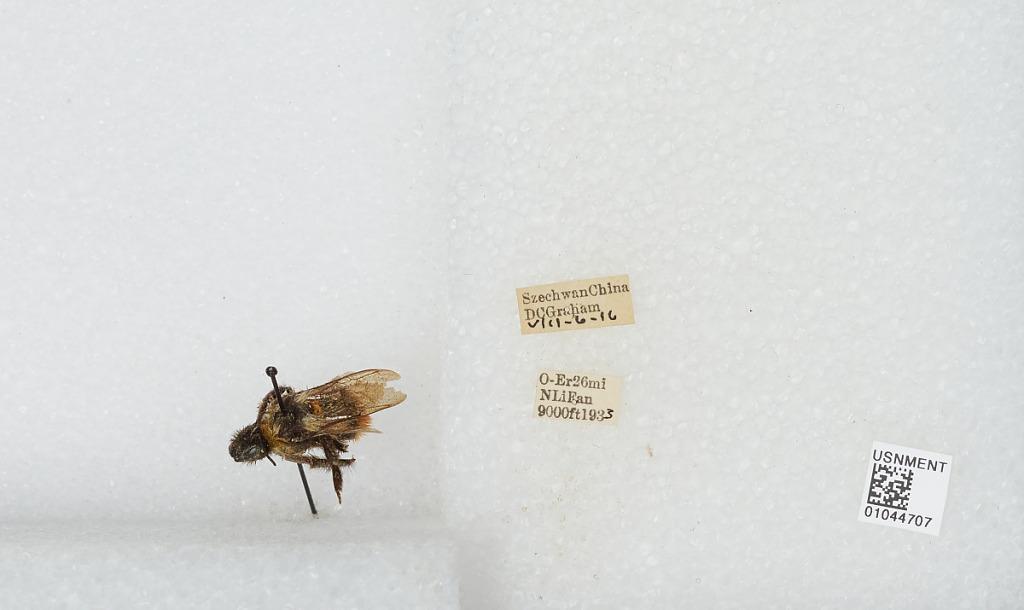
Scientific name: Bombus sp.
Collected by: D. Graham
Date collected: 1933-9-6
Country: China
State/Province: Sichuan
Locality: O-Er 26 mi N Li Fan